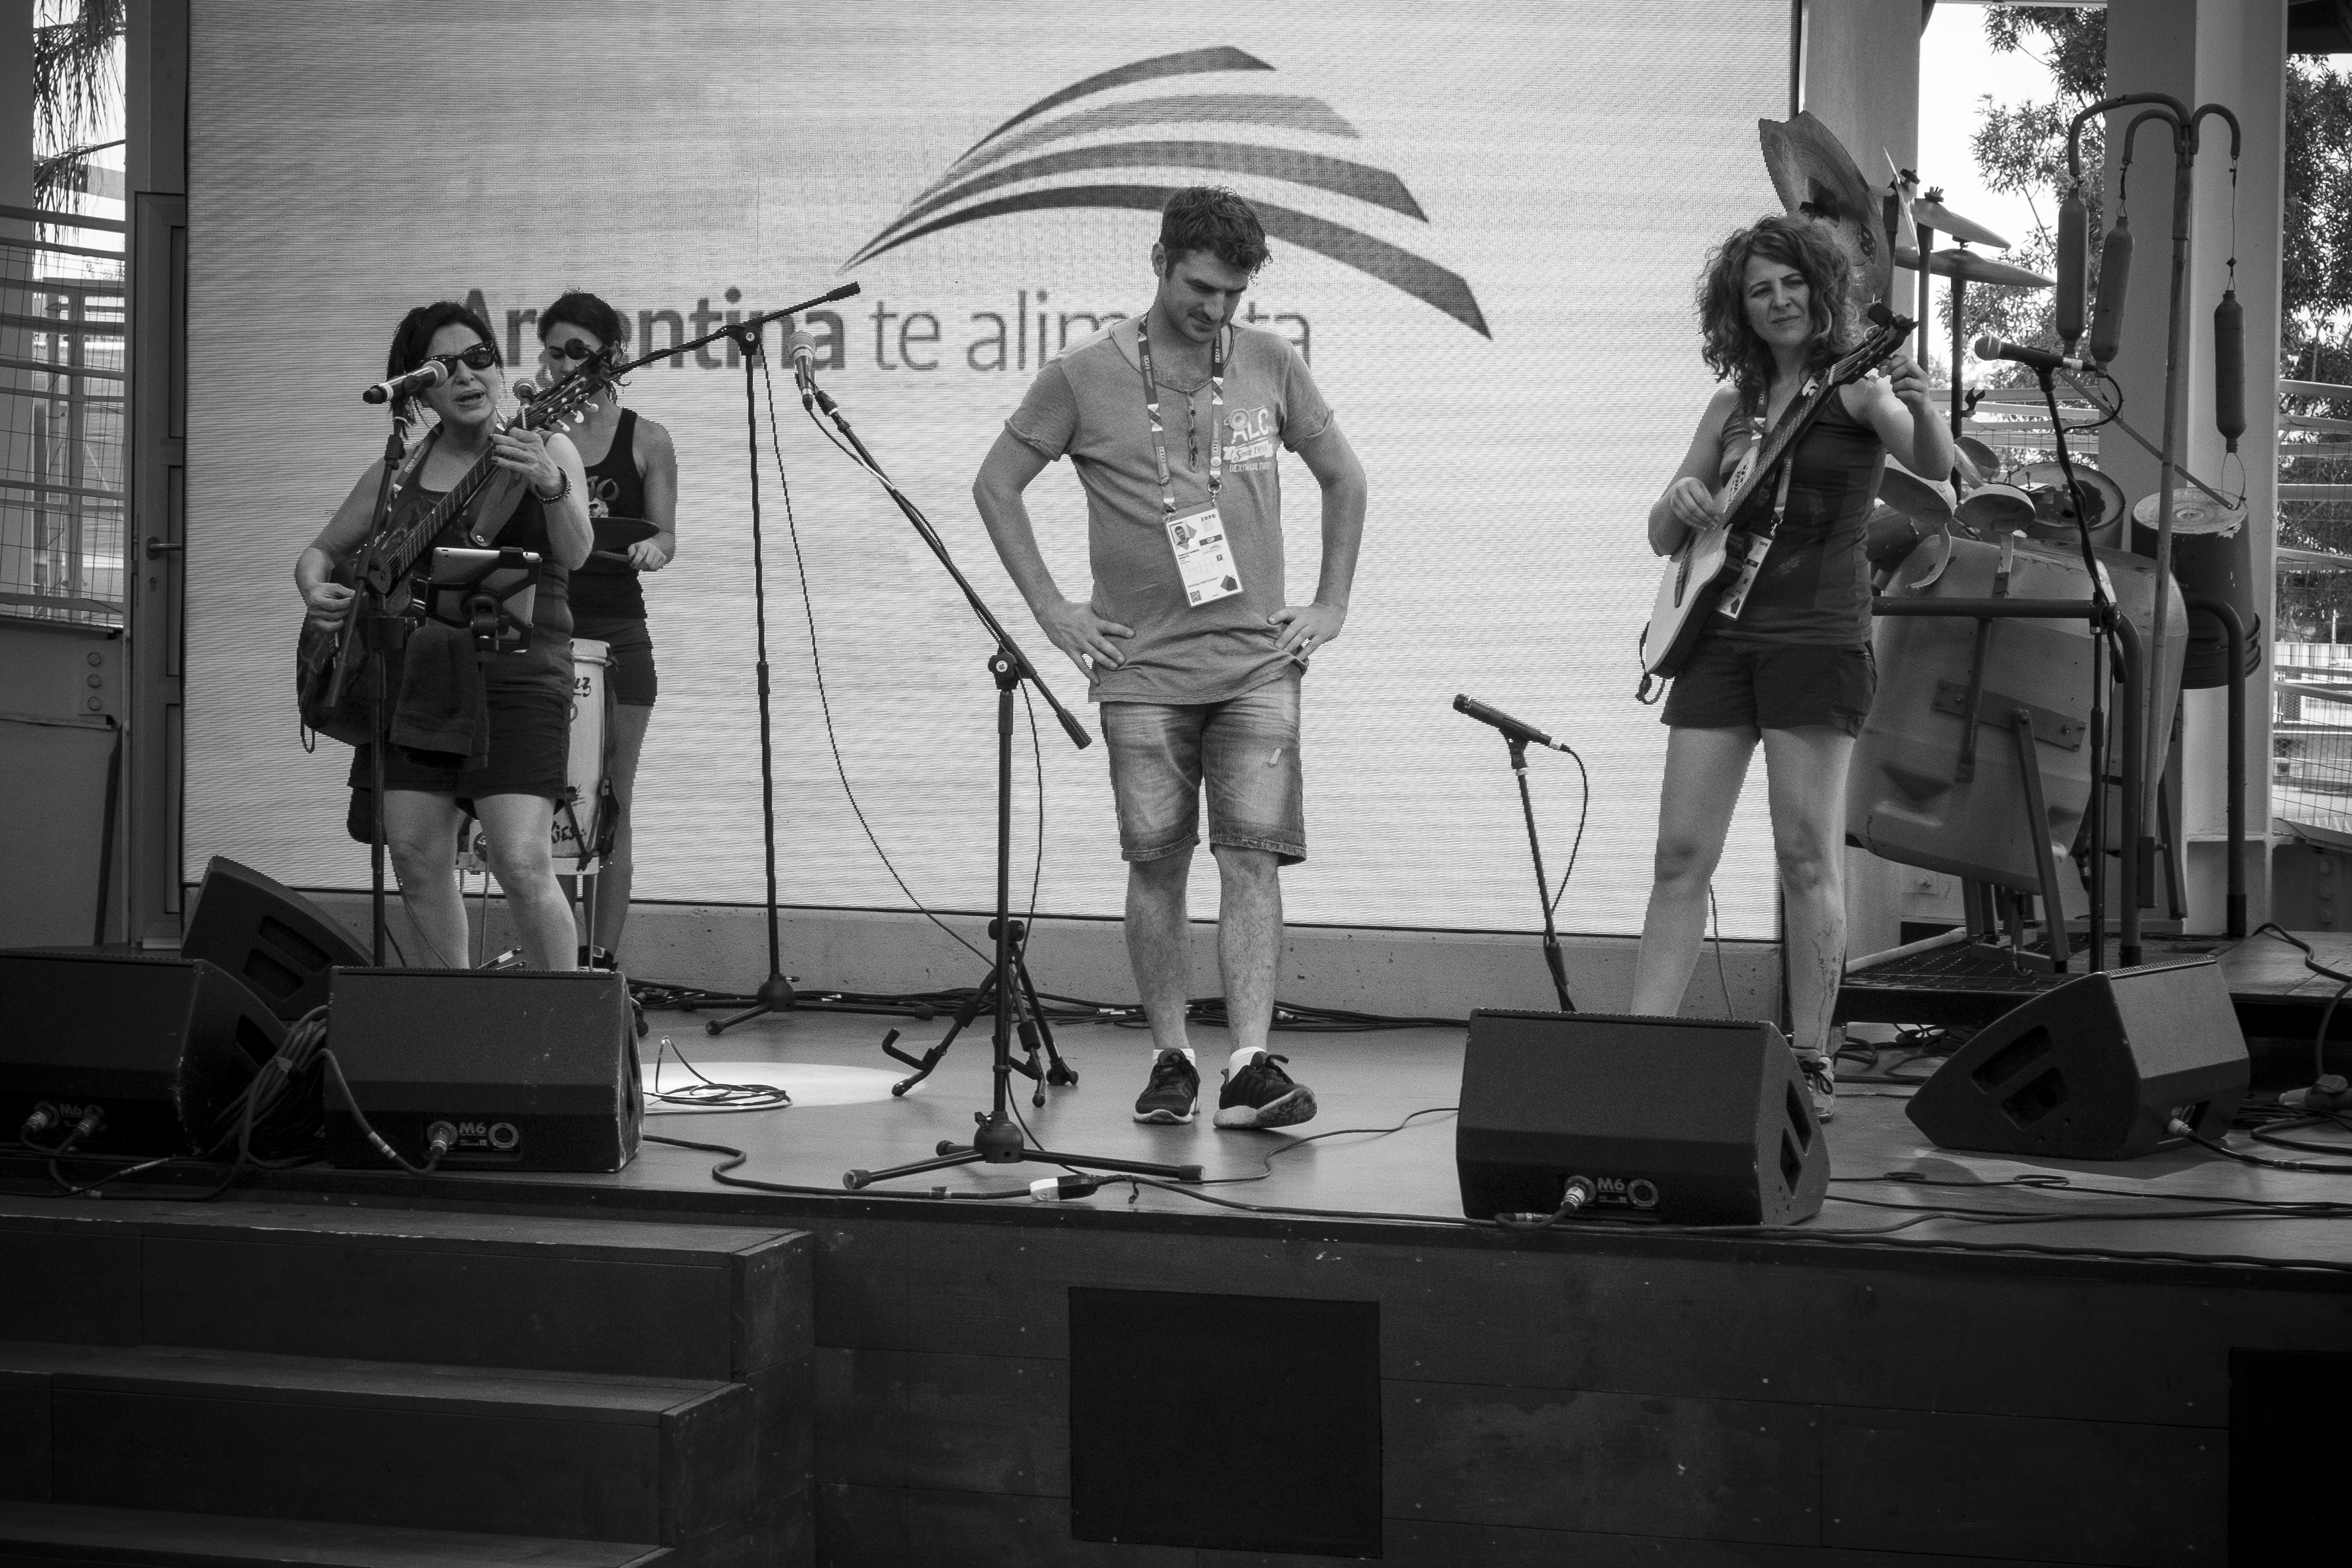
music, black and white, white, street, photography, urban, travel, fujifilm, italy, fashion, black, monochrome, performance art, bw, 2015, blackandwhite, blackwhite, art, ngc, photograph, image, it, fuji, milan, fujixt1, fujix, noireblanc, milano, lombardia, italymilano, italymilanoexpo, monochrome photography